2010 Iraqi parliamentary election

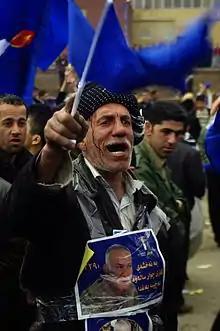
Gorran Movement supporters

Prior to the elections there were already claims that Prime Minister Nouri al-Maliki's list was planning to rig elections. The fact that the government printed 26 million ballots, 35% more than are needed for all eligible voters led to claims by Ayad Allawi and his al-Iraqiiya list that these ballots were going to be used to commit fraud. According to the National Iraqi Alliance al-Maliki was abusing his powers as prime minister by distributing government land and plantations freely to tribal leaders to secure their votes, Maliki was also said to be giving expensive guns with gold emblems on them, to visitors. Ibrahim al-Jaafari's Islah party accused the Maliki government of registering 800,000 fabricated names in rural areas and Baghdad so the government could use their names to vote in favour of Maliki while these people do not exist. The Sadr Movement complained that the government was arresting and detaining their supporters in the days prior to the elections to prevent them from voting.